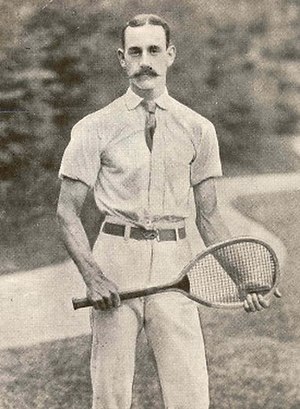
US National Championships 1888
Henry Slocum Jr. vandt sin første herresingletitel
US National Championships 1888 var den ottende udgave af US National Championships i tennis, og herreturneringerne blev afholdt i Newport Casino Lawn Tennis Club i Newport, Rhode Island, USA i perioden 20. - 25. august 1888, mens damerne spillede i Philadelphia Cricket Club i Philadelphia, Pennsylvania i perioden 11. - 15. juni 1888.